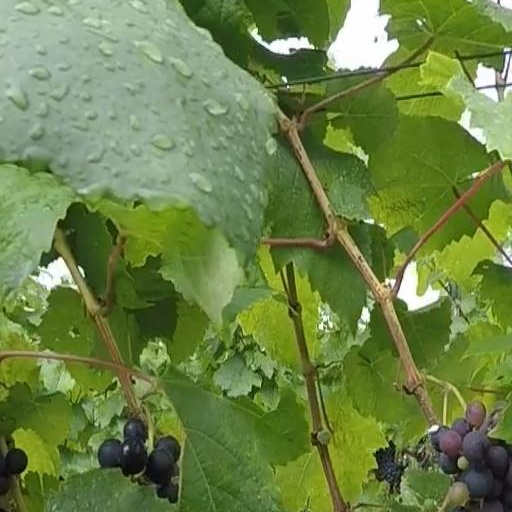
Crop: grape